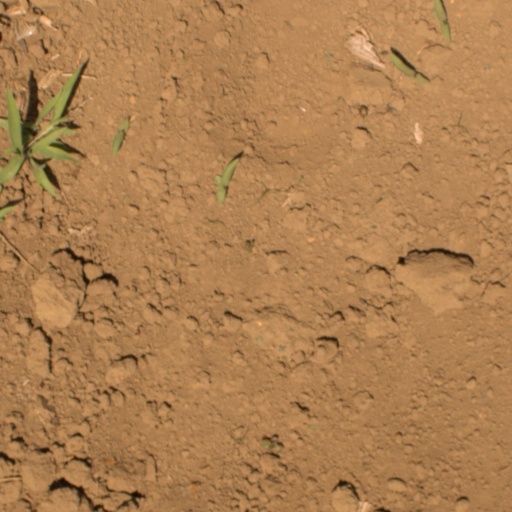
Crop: Jerusalem artichoke